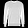
Label: Pullover